Iceboat

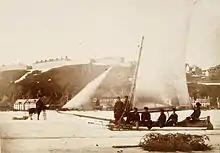
Ice boat on Saint Lawrence River, Quebec City,

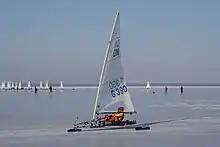
An iceboat at the 2011 DN European Championships in Nasva, Estonia

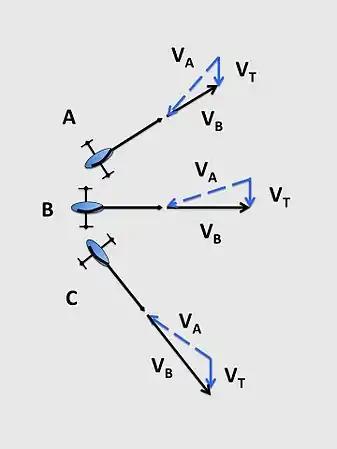
Diagram of apparent wind (V) on an iceboat on different points of sail

The history of iceboating began in Europe in areas where smooth ice was found in the bays of the Baltic Sea and the canals of the Netherlands during the little ice age. Initially boats were used for commerce, but soon evolved into pleasure craft—"ice yachts". Ice sailing came to North America, where the sailing craft evolved into recreational and racing versions.